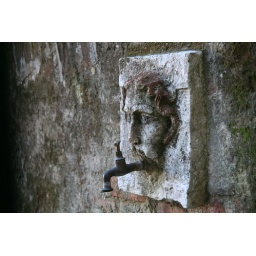
A faucet outside a house in Siena